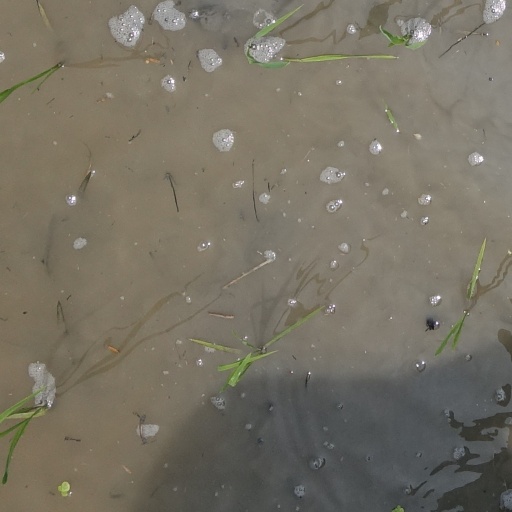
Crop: rice